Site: brandenburg
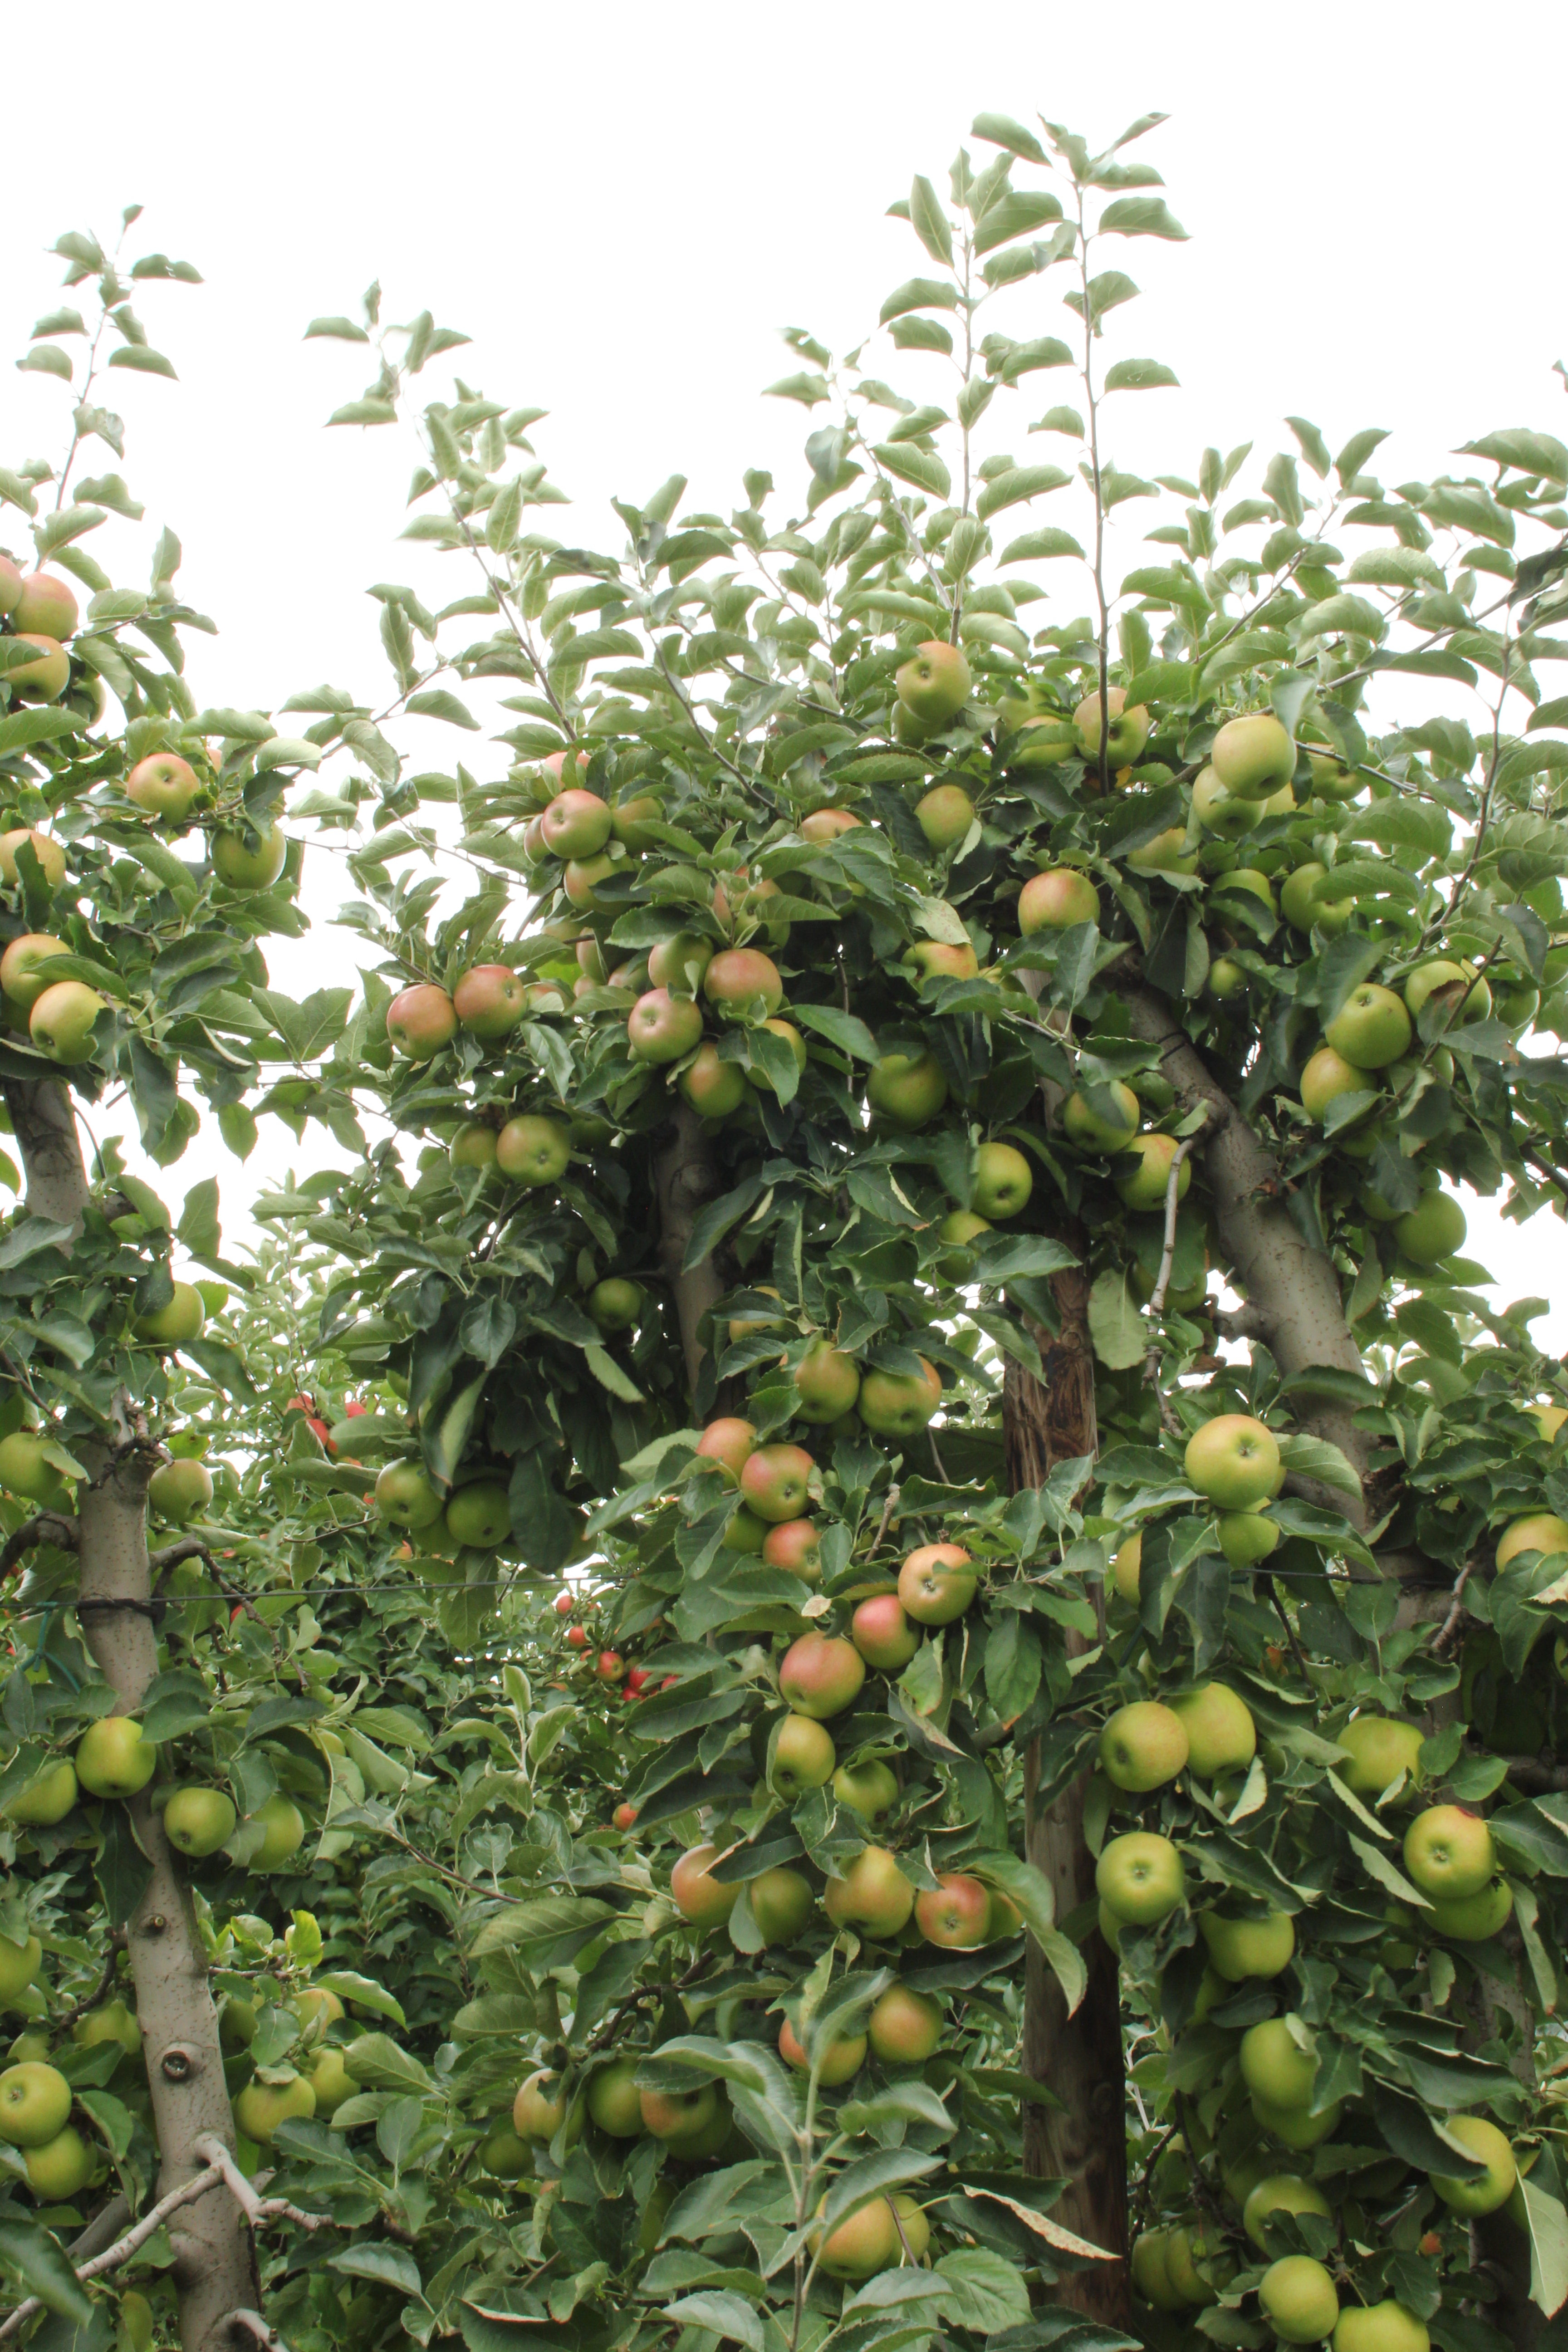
Growth stage (BBCH 87): Maturity of fruit and seed